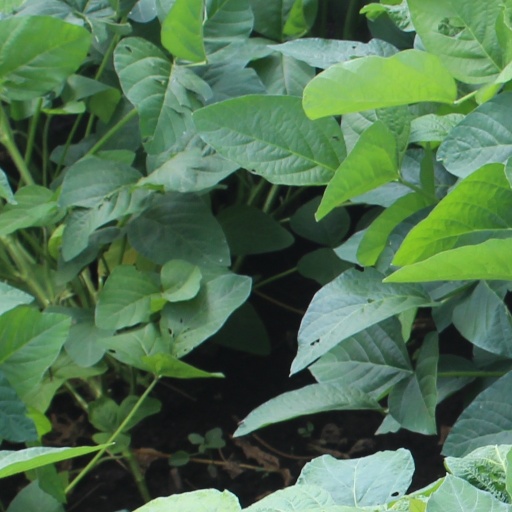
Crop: soybean